Describe the emotion expressed in this image:  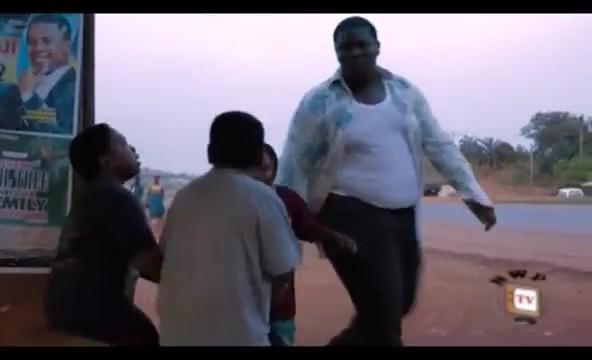
This person displays Pain, valence and arousal with low intensity.